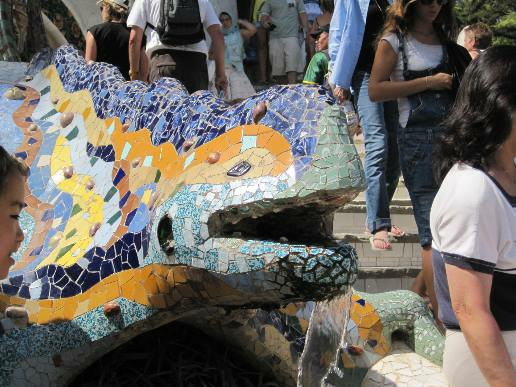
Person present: Yes